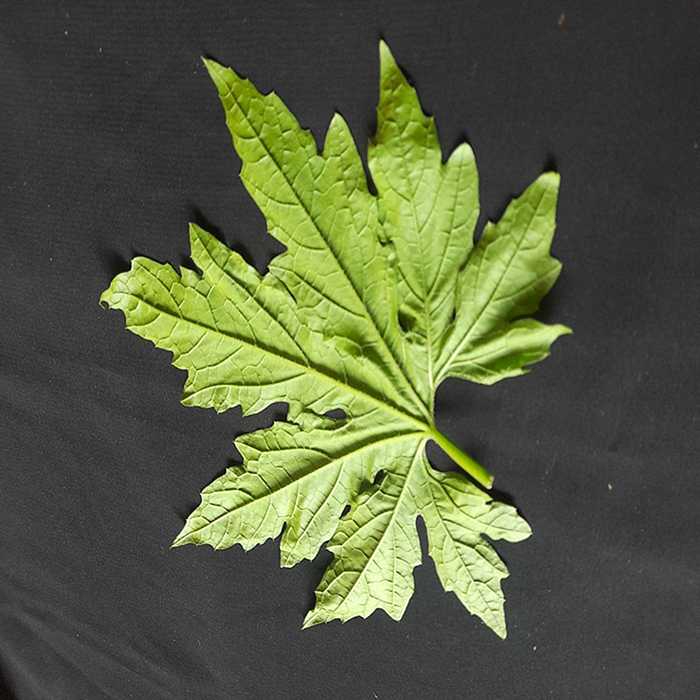
Plant: Bitter Gourd
Label: Fresh leaf